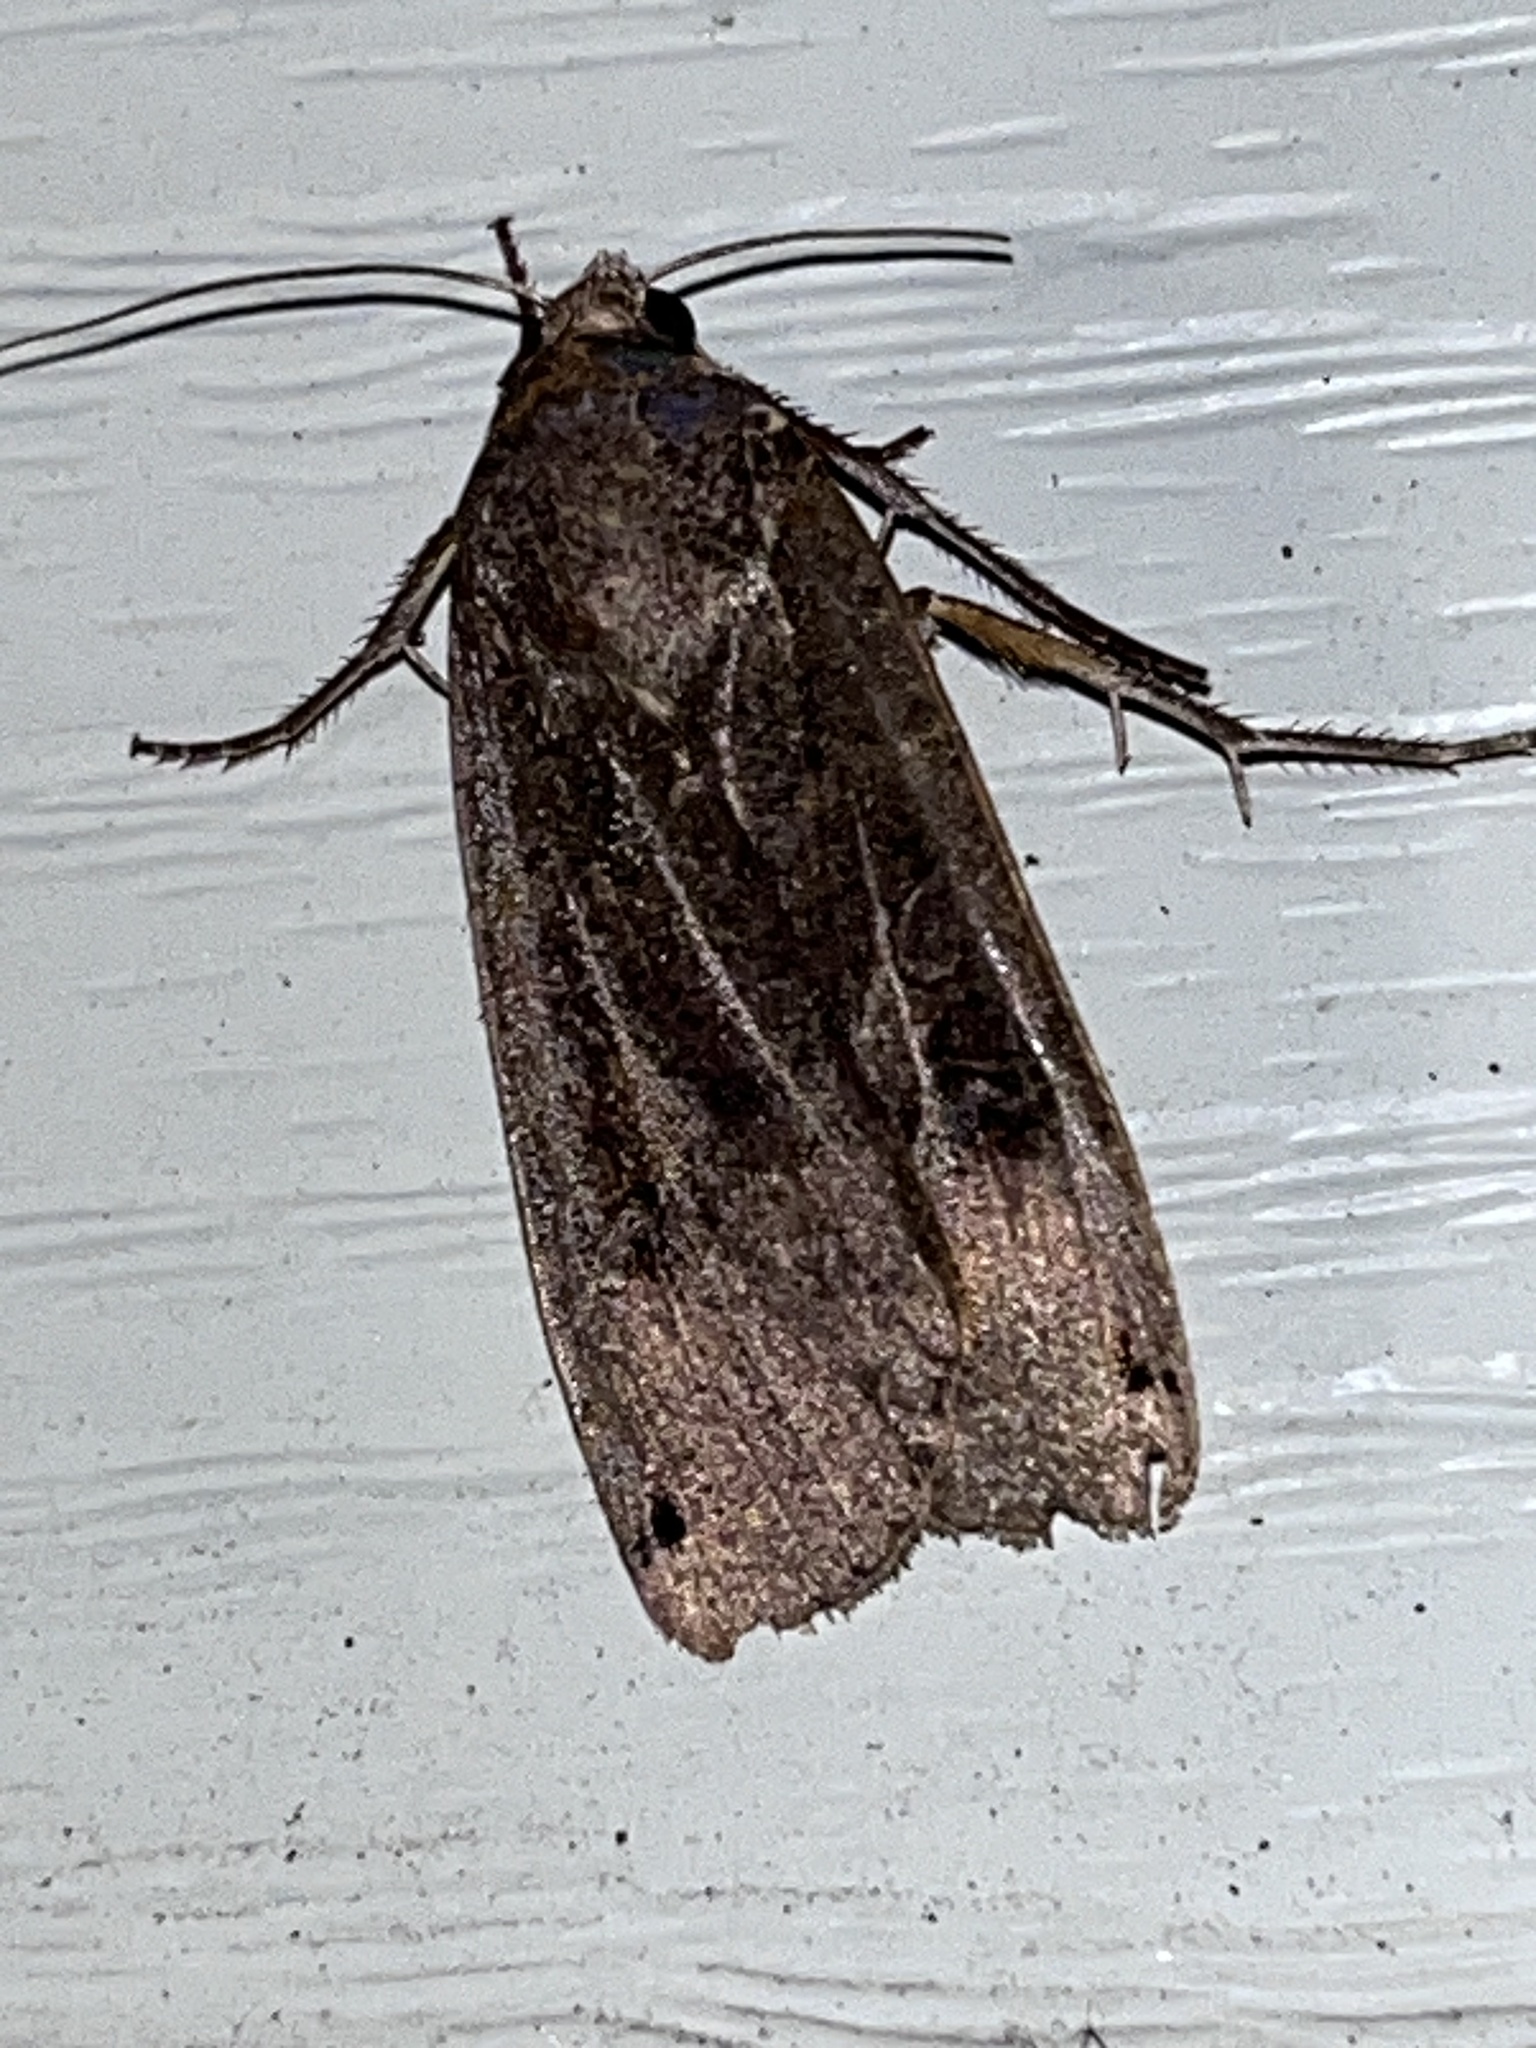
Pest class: cutworms